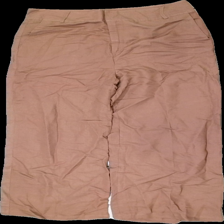
View: front
Type: Trousers
Category: Ladies
Brand: Missing
Colors: Brown
Material: 70% viscose, 30% cotton
Cut: Loose
Season: All
Price range: 50-100
Recommended usage: Reuse